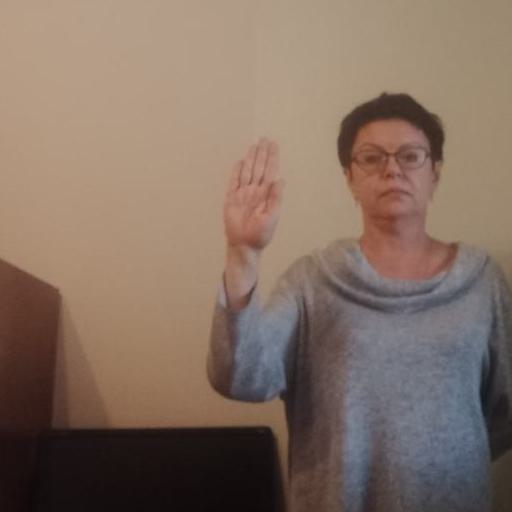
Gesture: stop